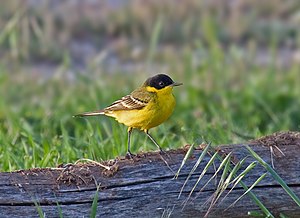
Gul vipstjert / Billeder
Gul vipstjert er en spurvefugl i familien Pibere og Vipstjerter. Den forekommer på fugtige enge i næsten hele Europa og i dele af Nordafrika samt mod øst langt ind i Asien, hvor den erstattes af arten alaskavipstjert. Arten er en trækfugl, hvor østlige bestande overvintrer i Syd- og Sydøstasien, mens de vestlige overvintrer i forskellige dele af Afrika.